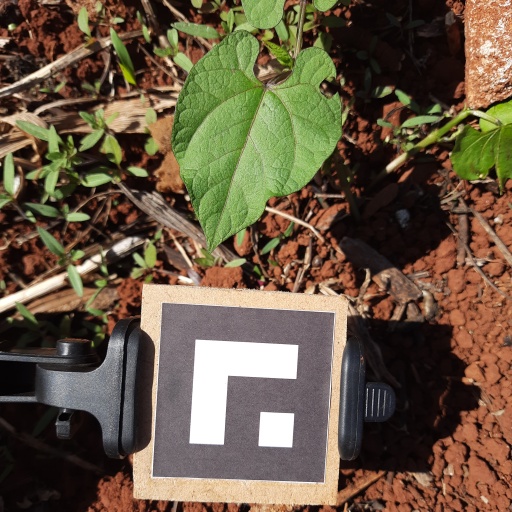
Observations: wavy surface, eating holes in the edge, under sunlight